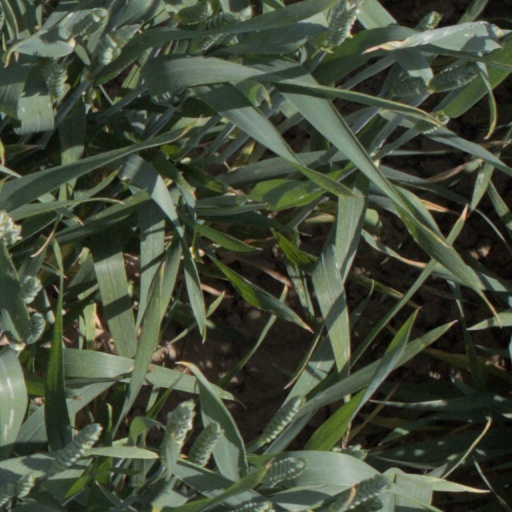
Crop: wheat